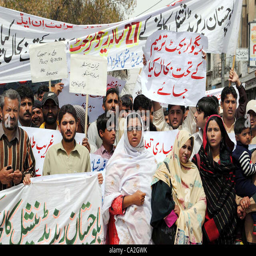
employees are protesting in favor of their demands during a demonstration